Strange Ports of Call

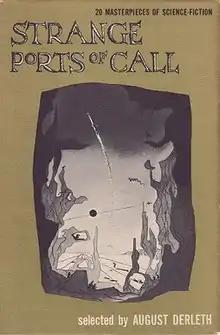
Dust-jacket from the first edition

Strange Ports of Call is an anthology of science fiction stories edited by American writer August Derleth. It was first published by Pellegrini & Cudahy in 1948. The stories had originally appeared in the magazines "Blue Book", "Amazing Stories", "Weird Tales", "Science and Invention", "Astounding Stories", "Coronet", "The New Review", "The Black Cat", "Thrilling Wonder Stories", "Wonder Stories", "Comet", "The Saturday Evening Post", "Collier's Weekly" and "Planet Stories".